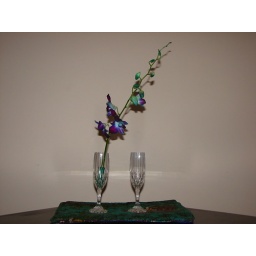
flowers in glass